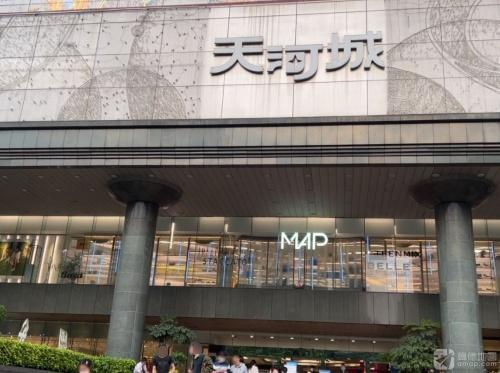
地标名称：天河城
所在城市：广州市·天河区